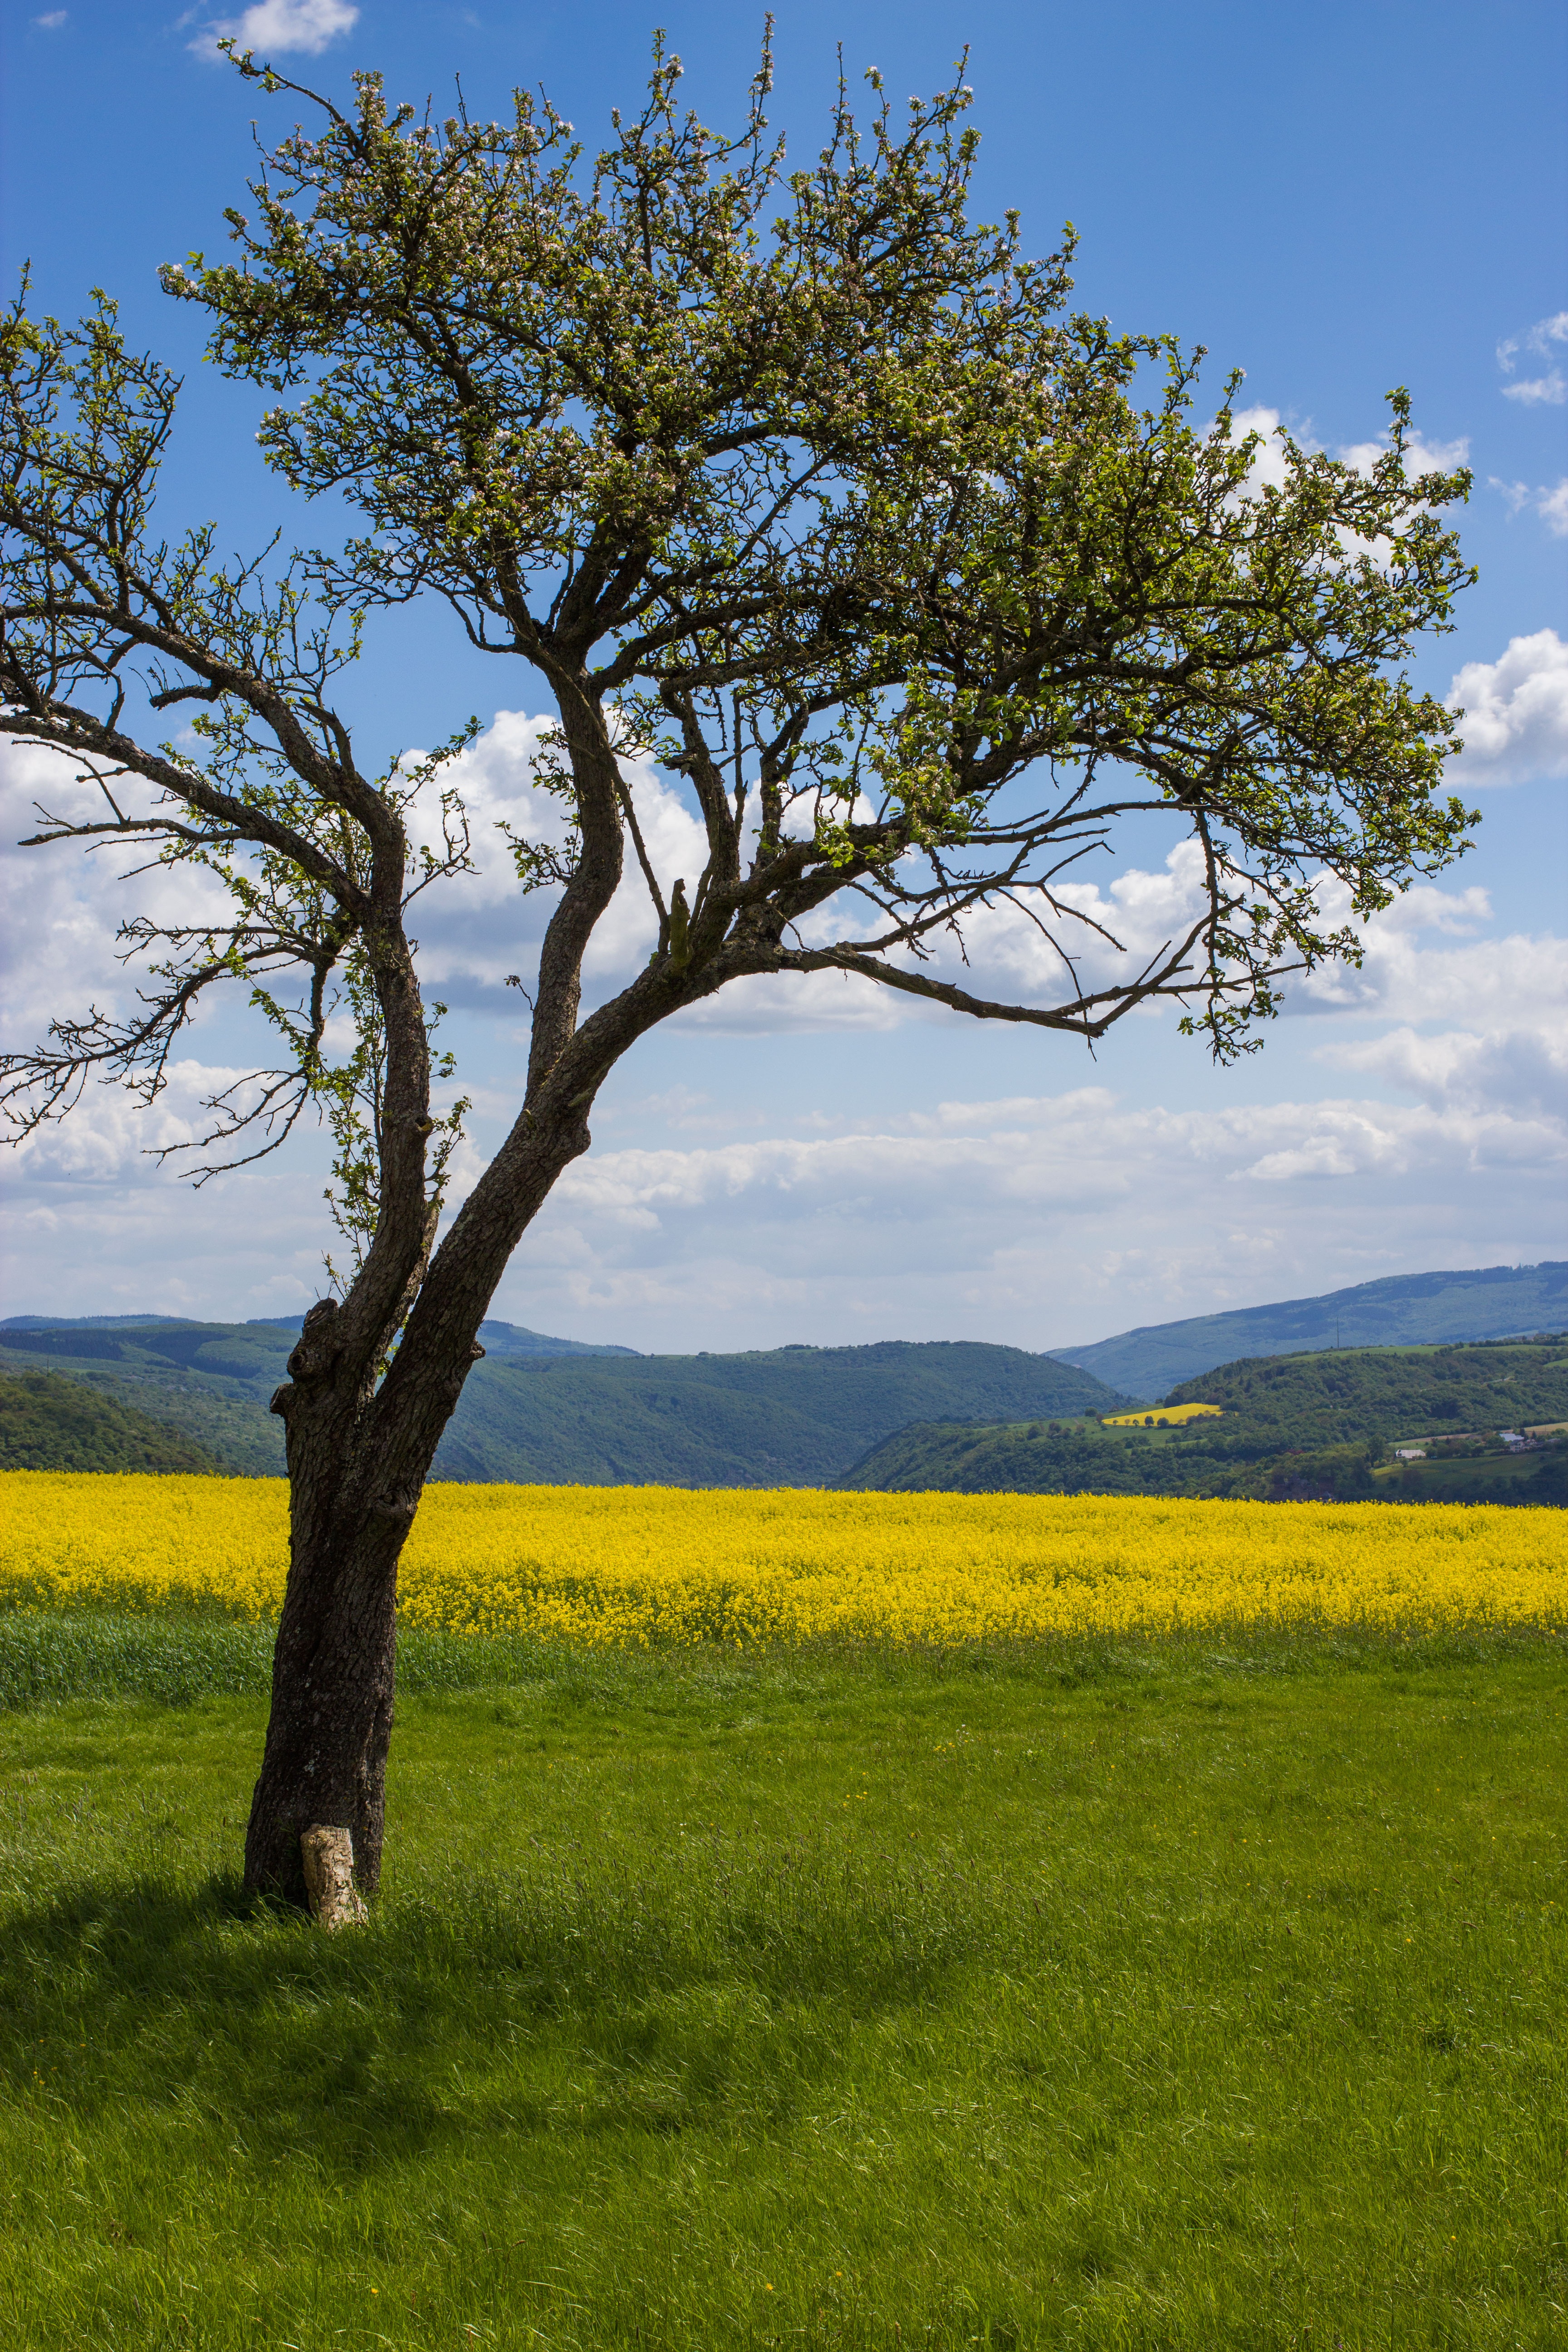
landscape, tree, nature, grass, plant, sky, field, meadow, prairie, hill, flower, spring, green, produce, scenic, pasture, flora, savanna, plain, rapeseed, clouds, grassland, germany, habitat, mood, ecosystem, sachsen, brassica, rural area, oilseed rape, flowering plant, field of rapeseeds, natural environment, woody plant, land plant